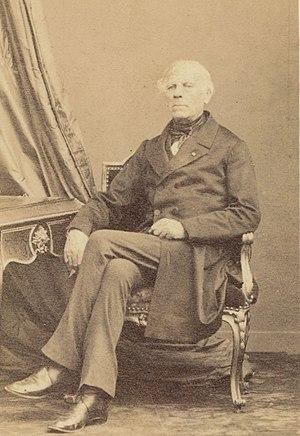
Raymond-Joseph-Paul, comte de Ségur d'Aguesseau
Raymond-Joseph-Paul, comte de Ségur d'Aguesseau, est un administrateur et homme politique français.